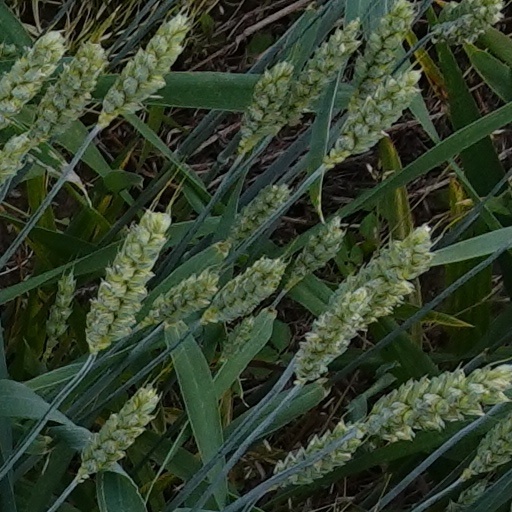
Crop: wheat